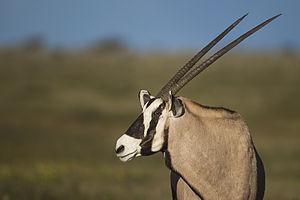
L'oryx gazelle, ou gemsbok est une espèce de bovidé souvent considérée comme une antilope, bien qu'elle ne soit pas de la famille Antilopinae, mais de la famille Hippotraginae. On la trouve des dunes désertiques de la Namibie aux savanes arides du Kalahari. Le nom oryx gazelle vient de la beauté de son pelage ; l'animal a de grands traits noirs sur ses flancs, ses pattes et sa tête claire, celle-ci paraissant maquillée. Il est très commun par rapport aux autres espèces d'oryx comme l'oryx algazelle, éteint à l'état sauvage. Comme le Gnou, l'oryx gemsbok peut être doré.